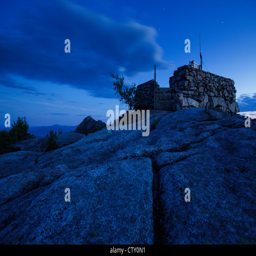
tower during a summer night